Attendorn

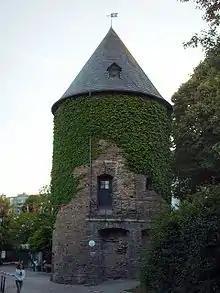
Bieketurm

Of the town fortifications demolished in 1812, two towers, the "Pulverturm" and the "Bieketurm" from the 13th century have been kept. The latter is nowadays used by the "Schützengesellschaft Attendorn 1222 e. V." (a shooting club) as an armoury. Flags, king's chains, armour and other things may be viewed Saturdays from May to October between 10:00 and 12:00. On the tower's side, the former wall's height may be gauged from remnants there.